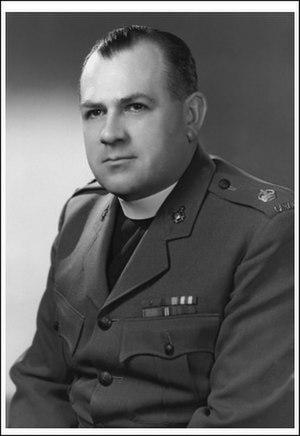
The Royal Hamilton Light Infantry, abrégé en RHLI, littéralement « L'Infanterie légère royale de Hamilton », est un régiment d'infanterie de la Première réserve de l'Armée canadienne. Il fait partie du 31ᵉ Groupe-brigade du Canada au sein de la 4ᵉ Division du Canada. Les soldats de ce régiment sont surnommés les « Rileys » à cause de l'abréviation « RHLI » du nom du régiment.